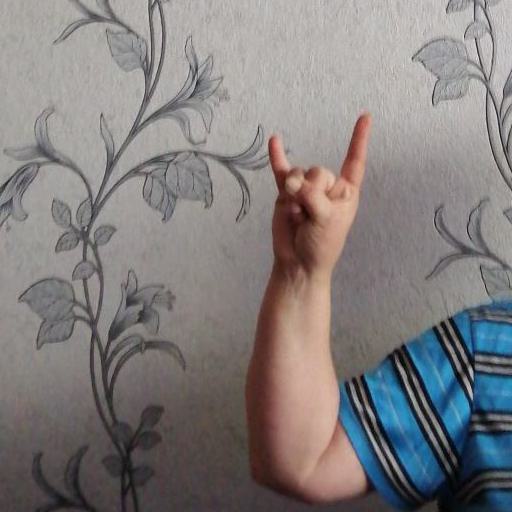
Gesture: rock